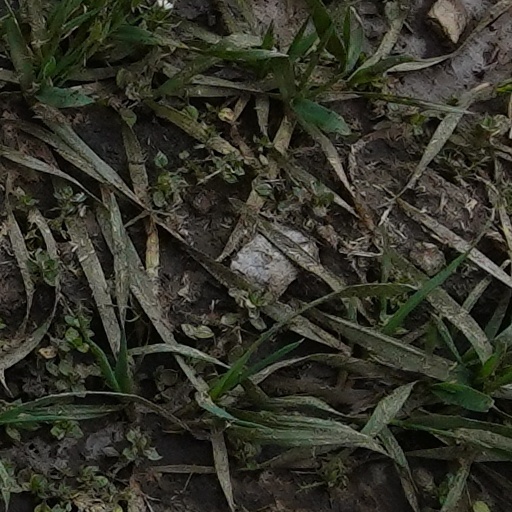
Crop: wheat